Pat Travers

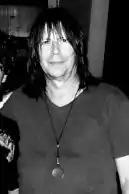
Travers in 2009

Travers has not been able to regain the level of commercial success he once had, despite a large and loyal fan base who call themselves "Hammer Heads". In 2001, Travers was part of the "Voices of Classic Rock" tour and had a minor hit with Leslie West from the band Mountain called "Rock Forever". In 2004, Travers started a project with veteran drummer Carmine Appice and started touring the U.S. Travers recorded cover tunes from bands such as Led Zeppelin, Montrose, Queen, and Trapeze under the album name "P.T. Power Trio 2", and they toured Europe in November 2006. He has also performed with the band Scrap Metal.